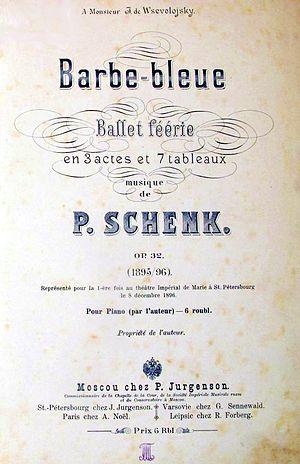
Michel-Victor-Marius-Alphonse Petipa, né le 11 mars 1818 à Marseille et mort le 14 juillet 1910 à Gourzouf en Crimée, est un danseur, maître de ballet et chorégraphe français qui vécut en Russie de l'âge de 29 ans jusqu'à sa mort.